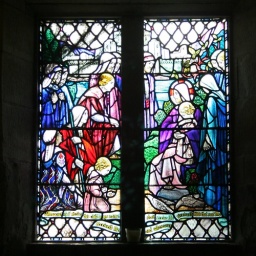
Stained glass window in St Fillan's kirk 3